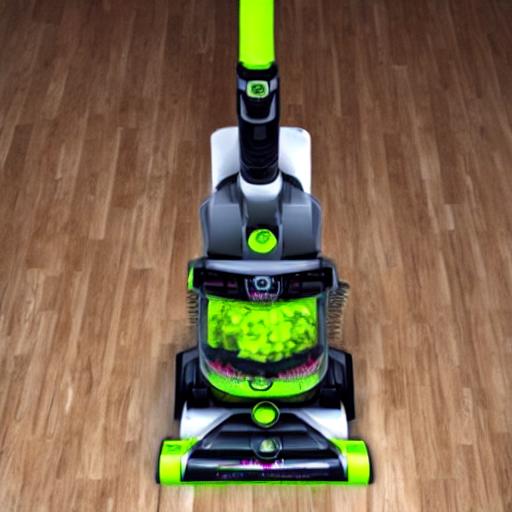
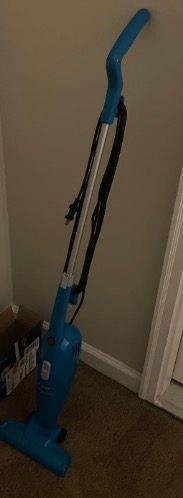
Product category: items_vacuum
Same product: no